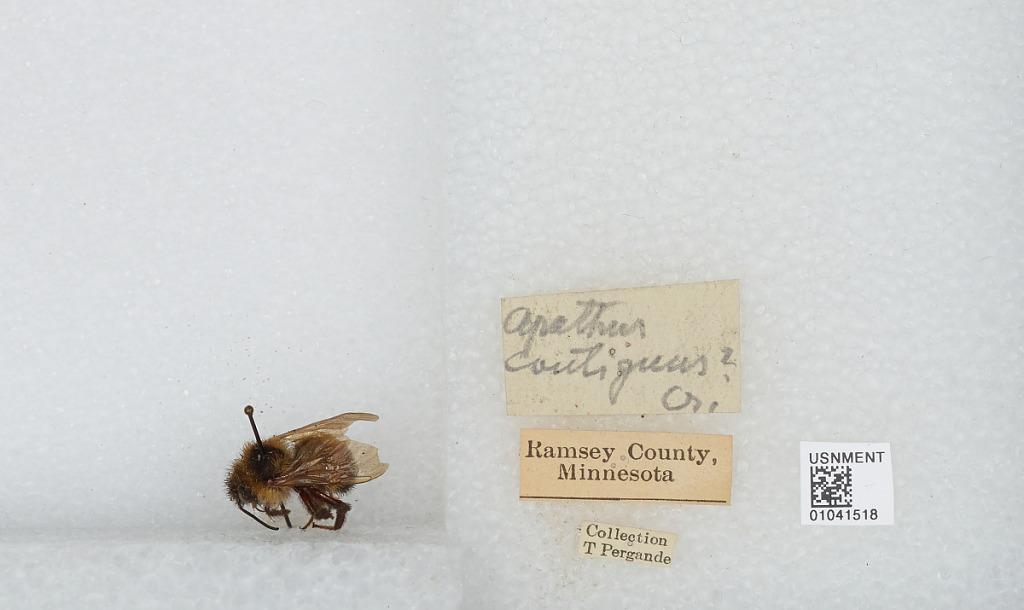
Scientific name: Bombus sp.
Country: United States
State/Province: Minnesota
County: Ramsey
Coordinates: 45.02, -93.1